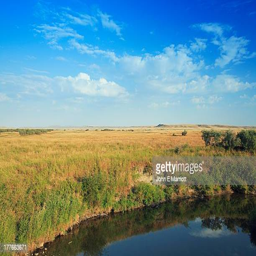
river and valley an example .